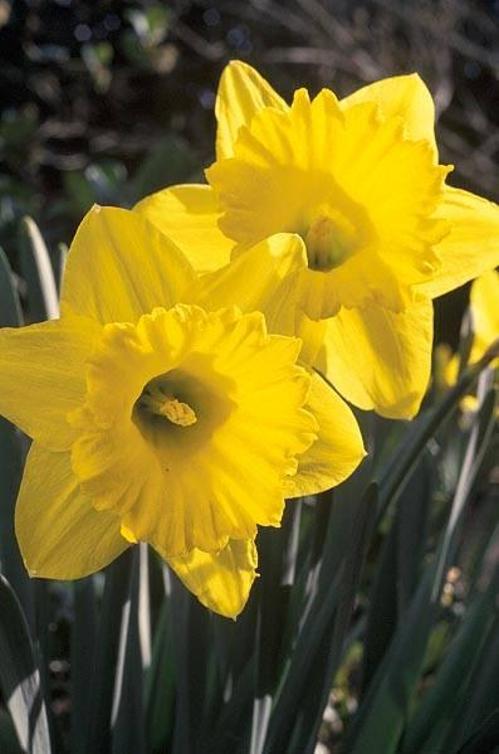
Flower: Daffodil